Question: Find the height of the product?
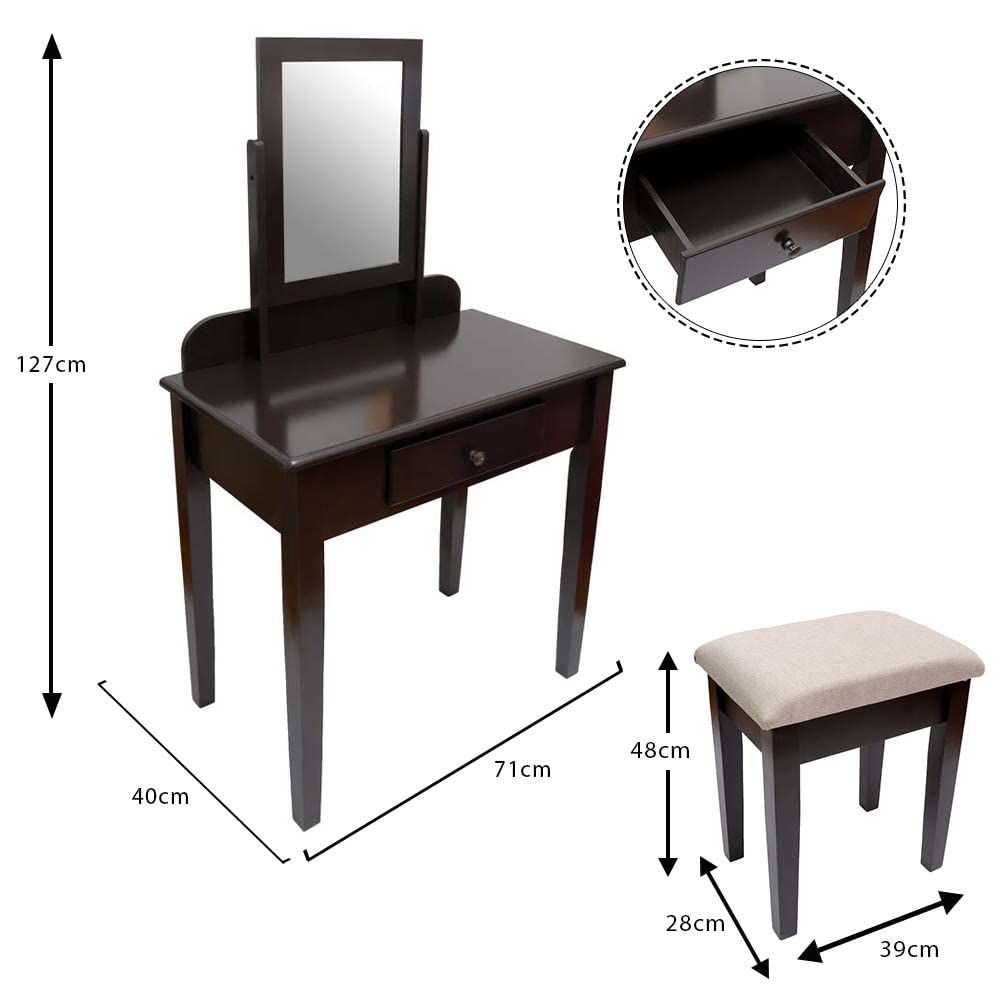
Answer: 127.0 centimetre